Michael Foley Cottage

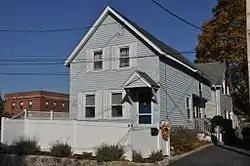

The Michael Foley Cottage is a historic house at 14 Emerson Street in Stoneham, Massachusetts. It is a remarkably well preserved instance of a worker's cottage, built c. 1855. It was occupied until the 1870s by Michael Foley, a shoemaker who may have worked at the nearby Tidd shoe factory. It is a two-story wood-frame structure, with a front-gable roof, clapboard siding, and granite foundation. Its front facade has three narrow bays on the first floor and two on the second, with the entrance in the rightmost bay. Decorative woodwork is minimal.